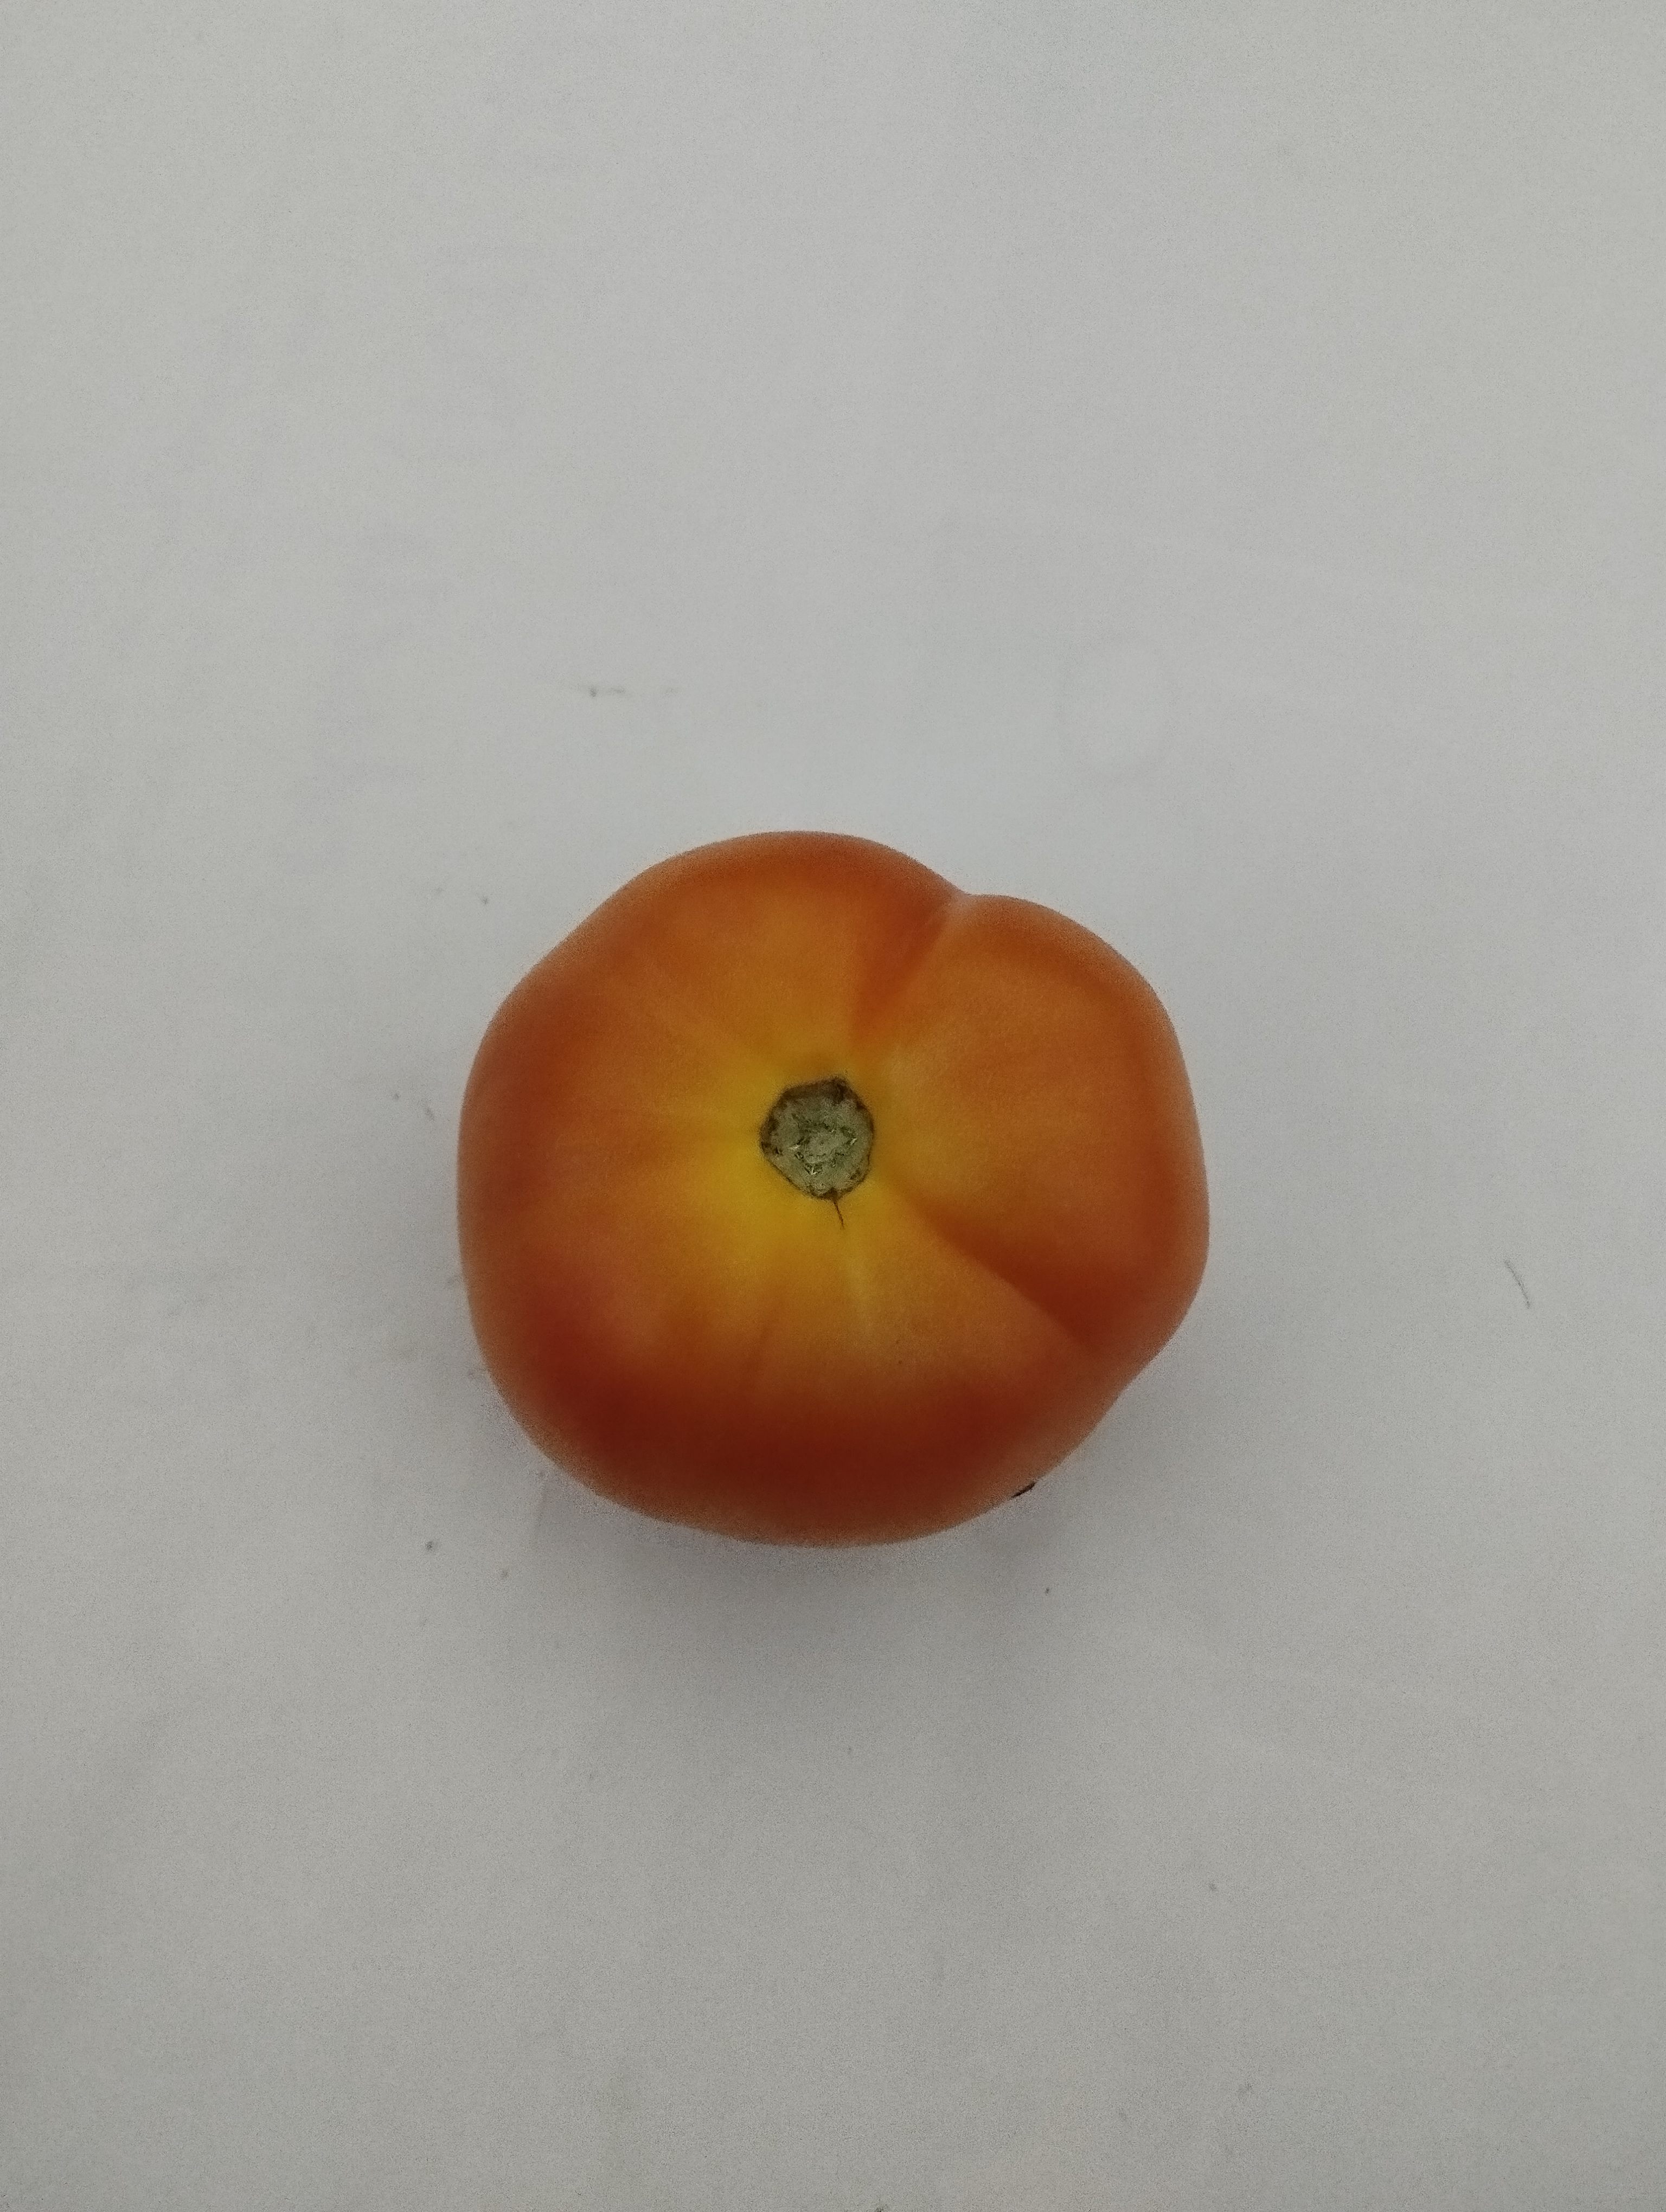
Label: Solanum Iycopersicum